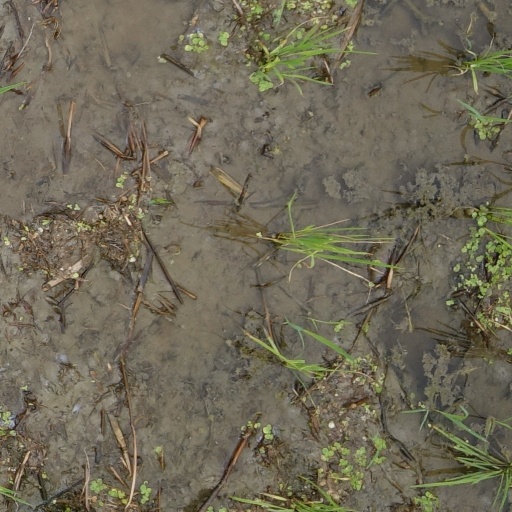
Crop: rice